Jan Crouch

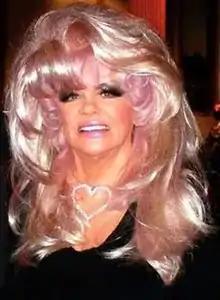

Janice Wendell Crouch (née Bethany; May 14, 1938 – May 31, 2016) was an American religious broadcaster. Crouch and her husband, Paul, founded the Trinity Broadcasting Network (TBN) in 1973.